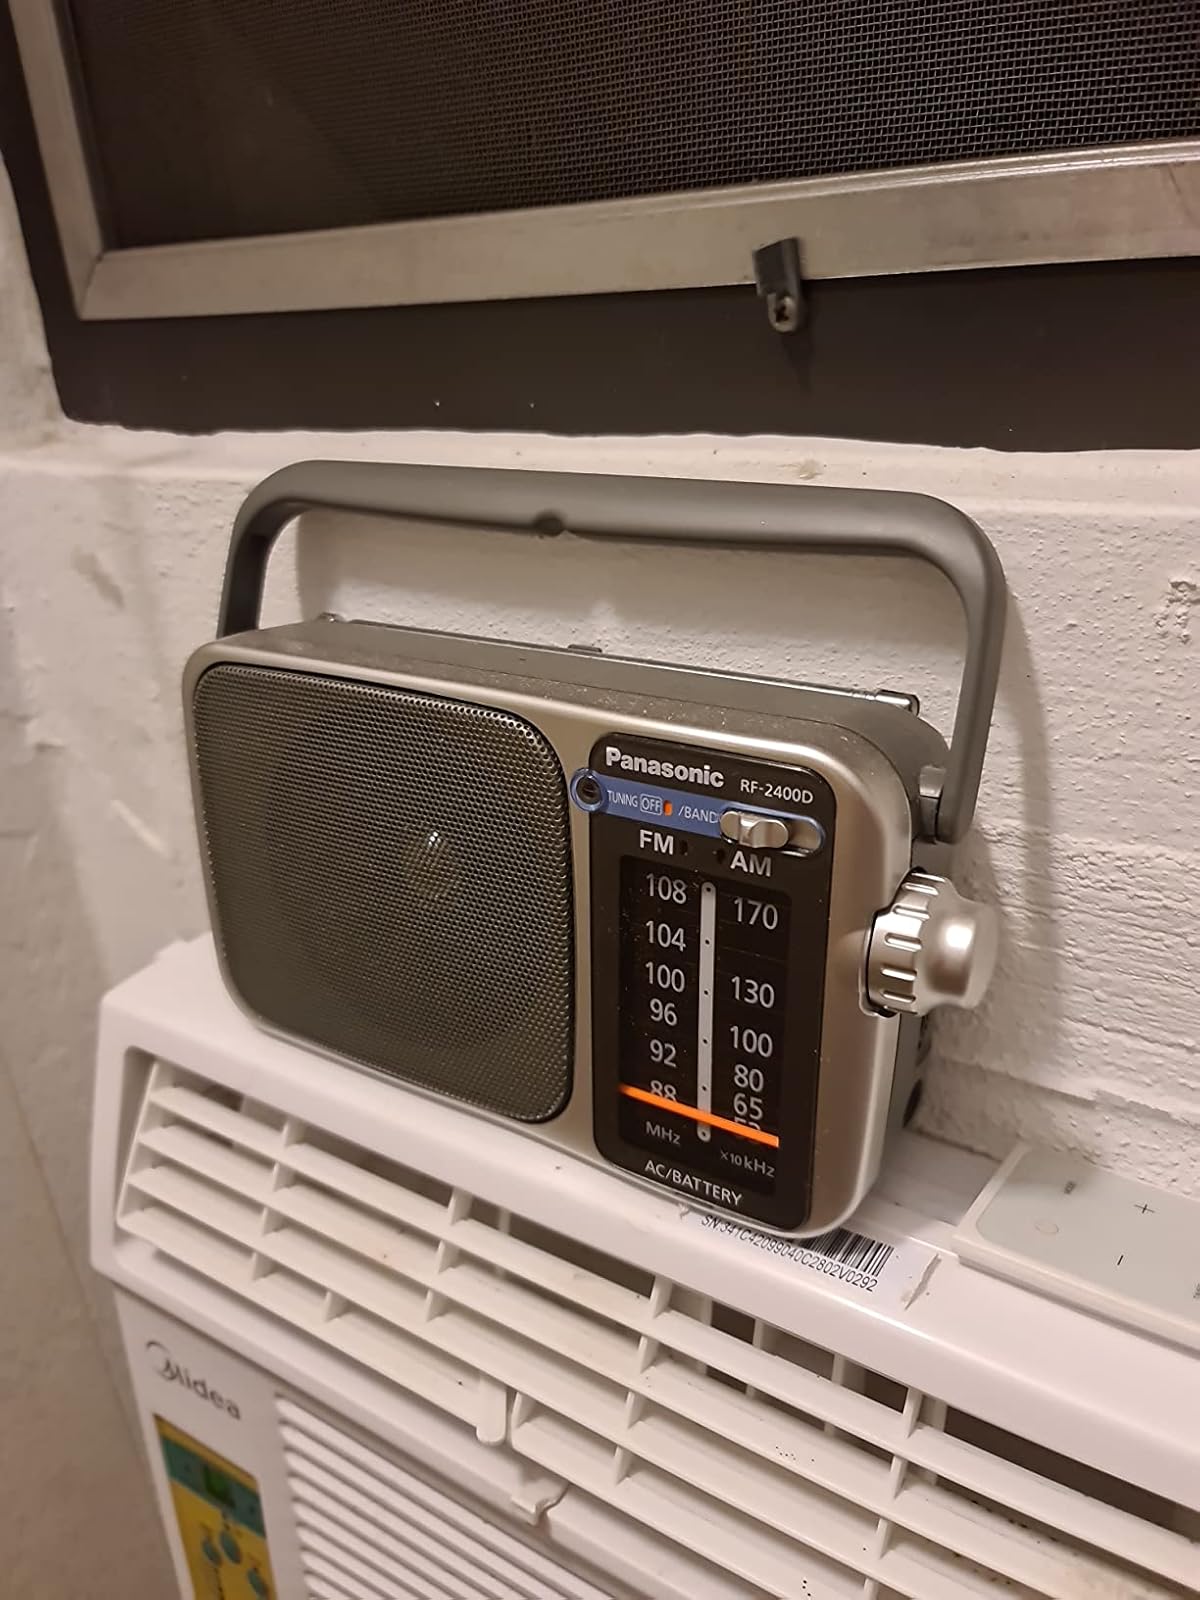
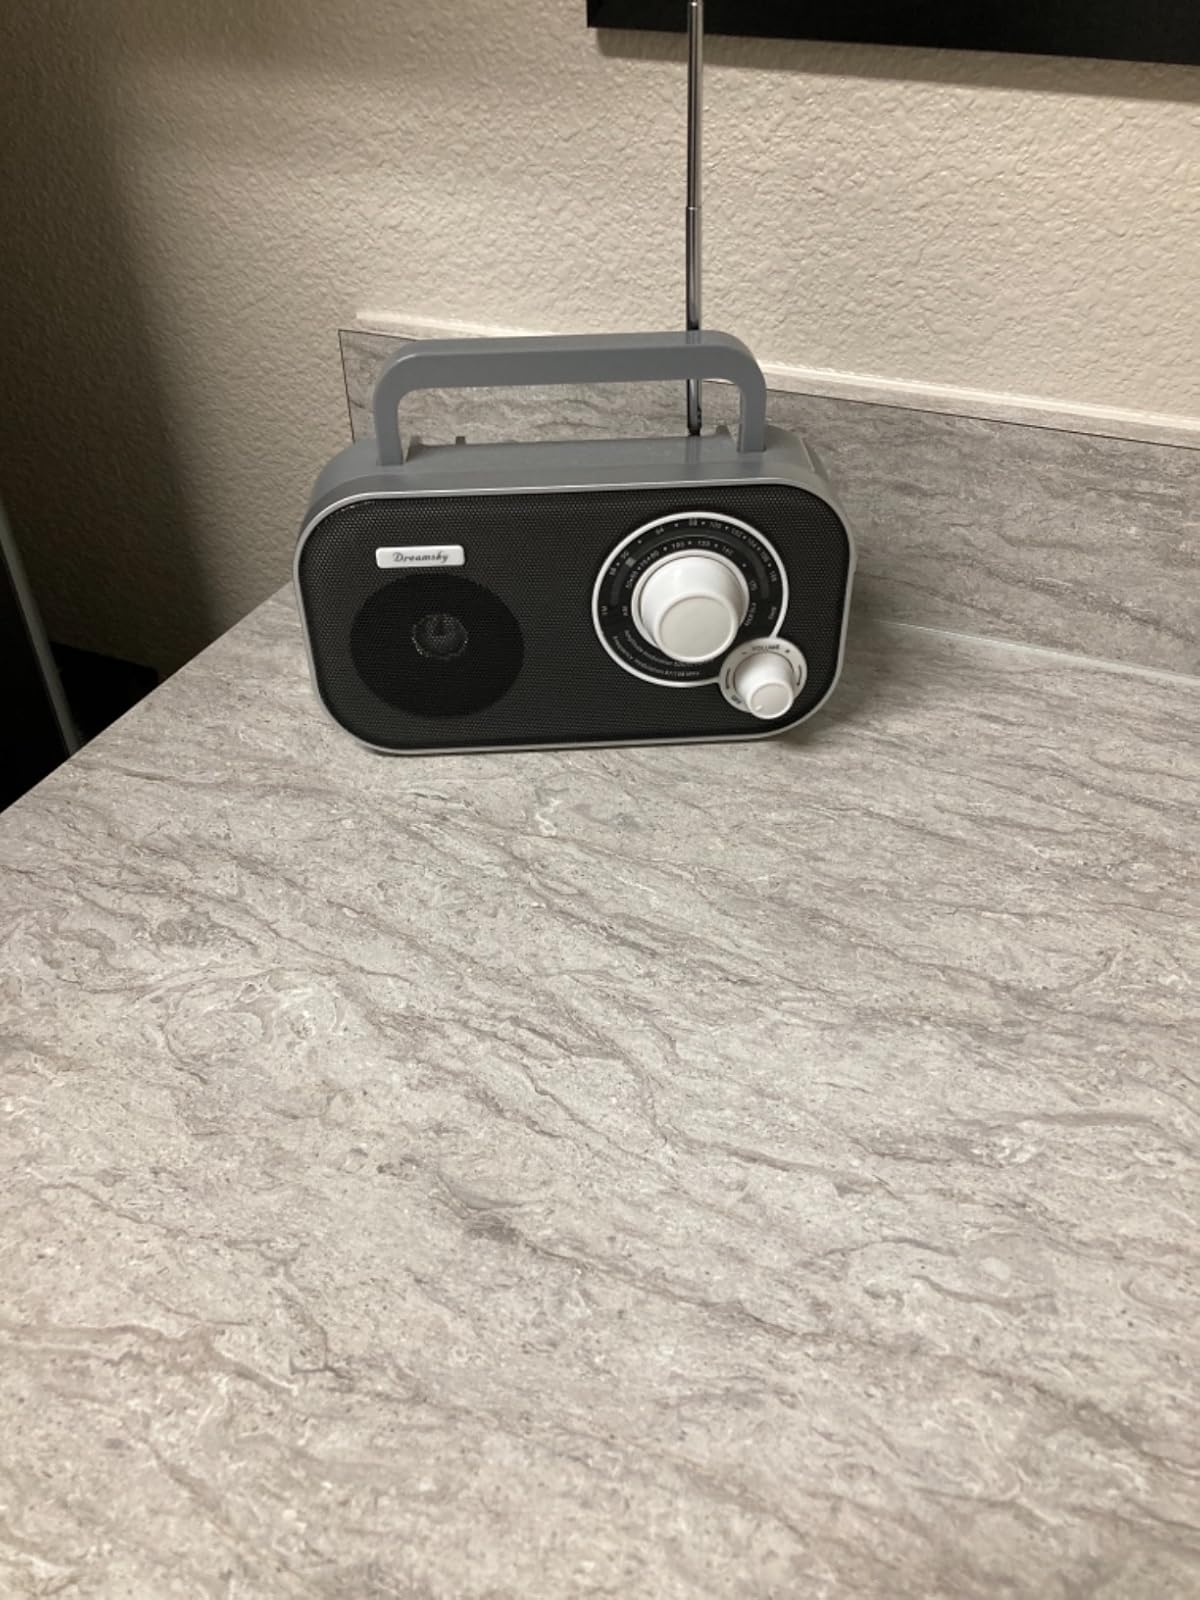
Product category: radio
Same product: no